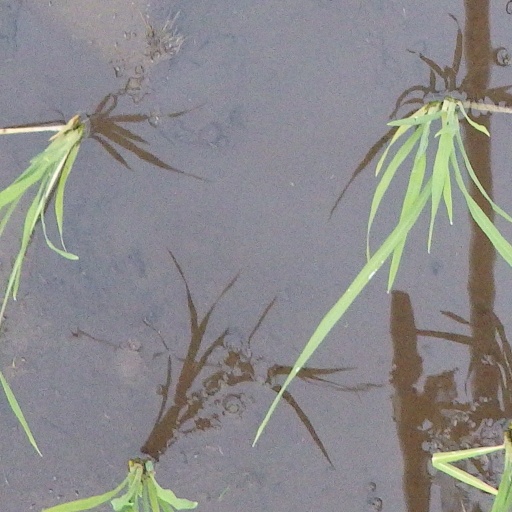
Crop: rice